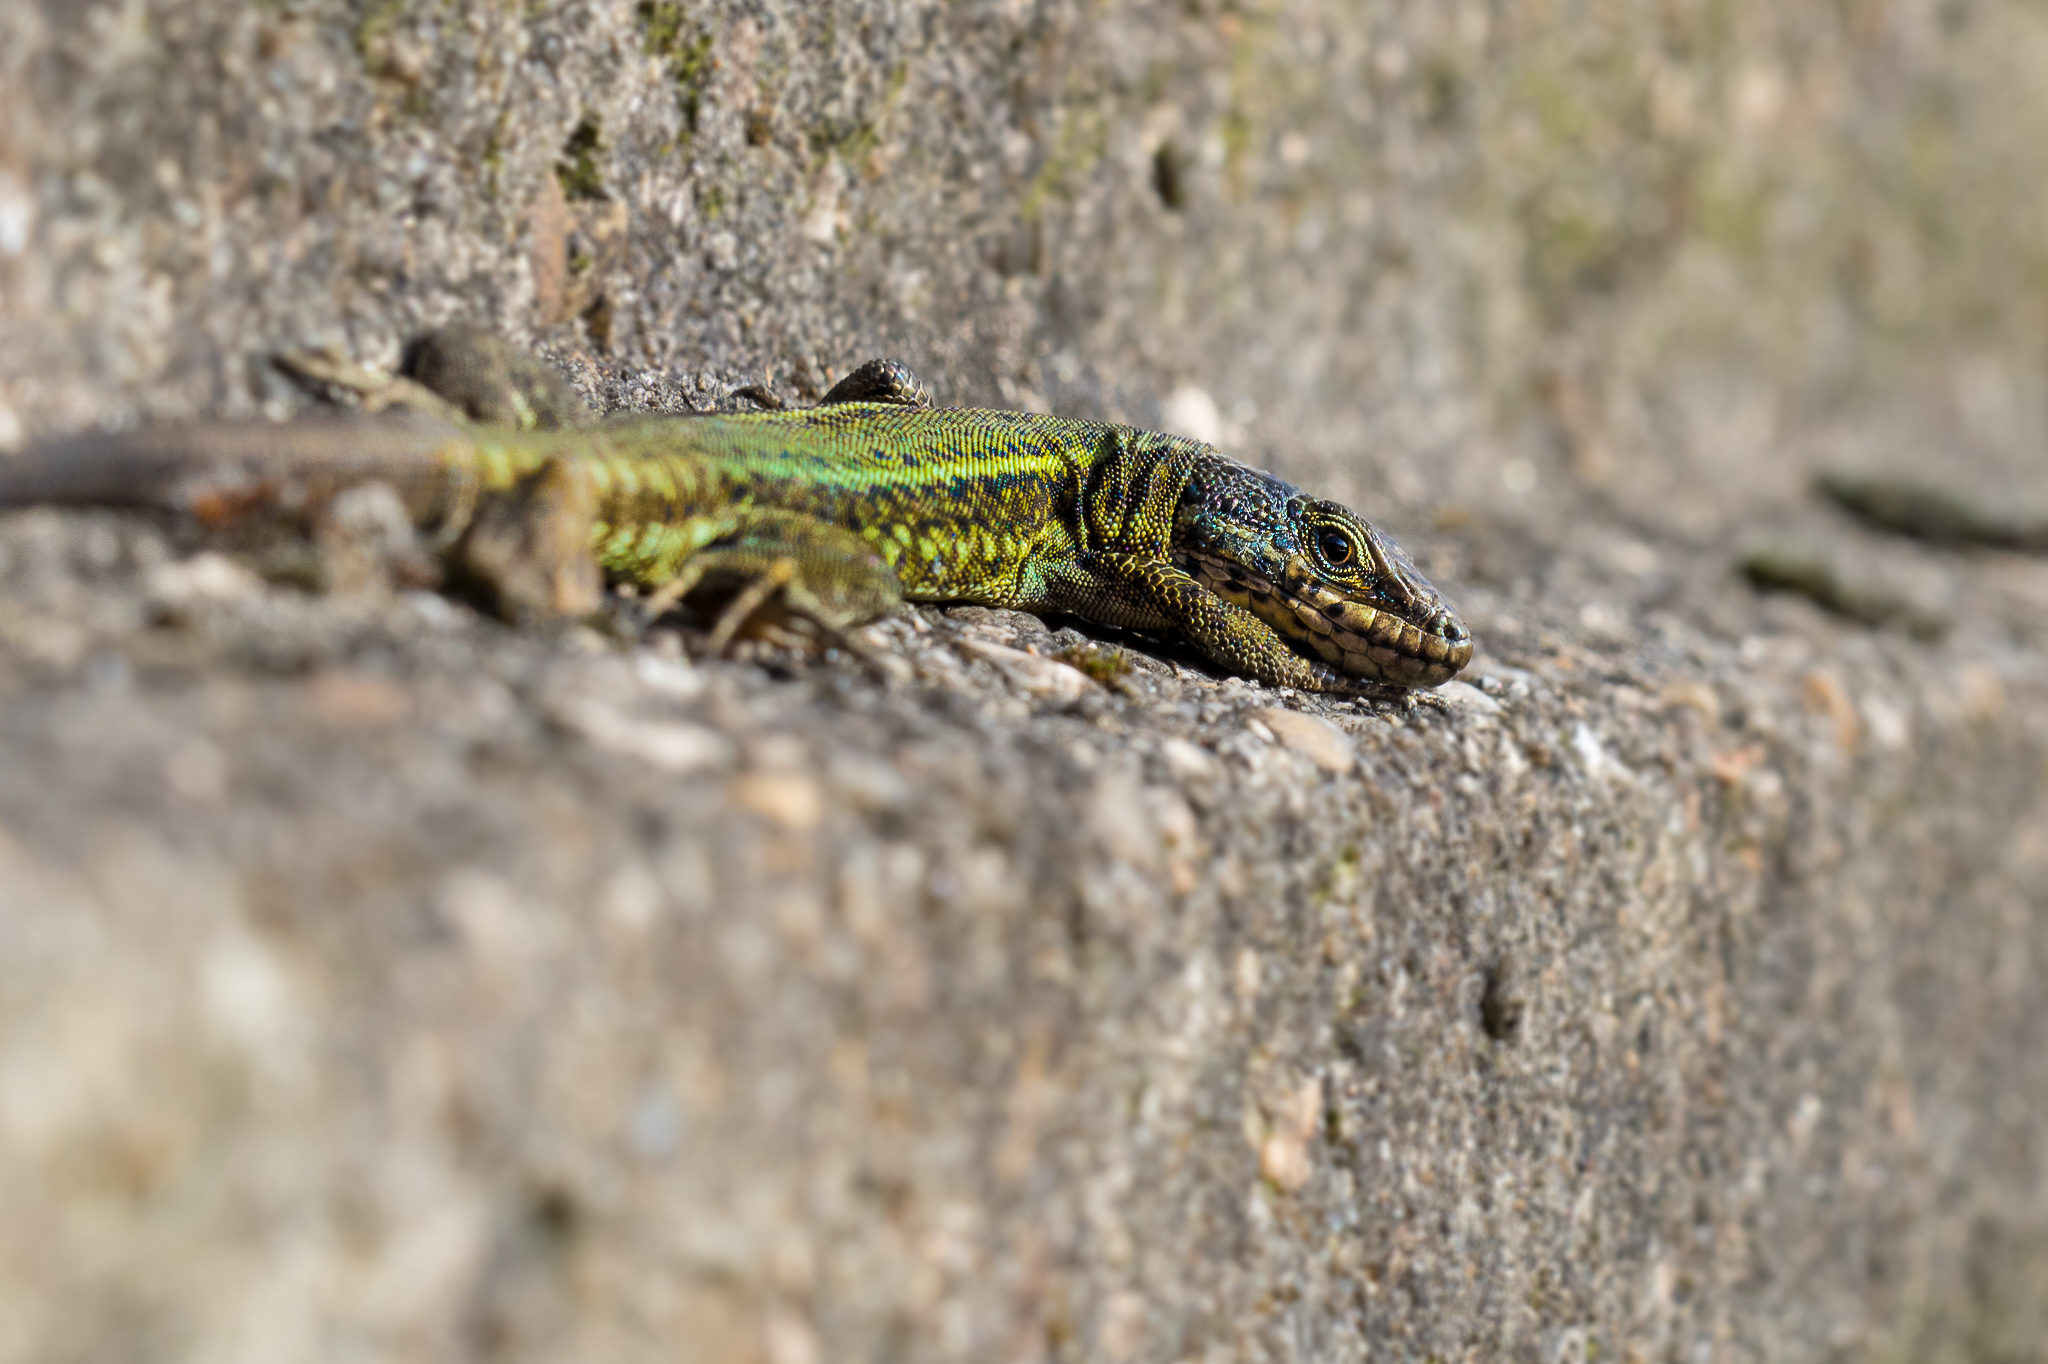
nature, wildlife, macro, reptile, fauna, lizard, green lizard, close up, animals, vertebrate, naturaleza, lumixfz1000, fz1000, ggl1, xovesphoto, animales, panasoniclumixfz1000, lagarto, macro photography, lacerta, agamidae, scaled reptile, lacertidae